United Wa State Army

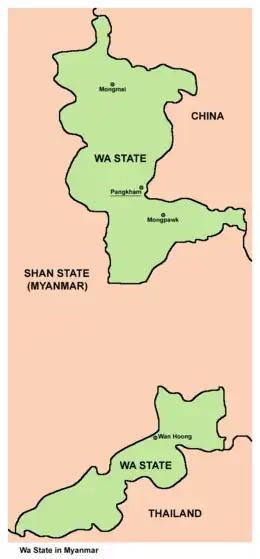
Areas under the control of the UWSA in 2015. The southern sector is not part of the traditional Wa territory but granted in 1989 by the then Burmese government for UWSA's cooperation in the war against Khun Sa.

The towns of Pangkham and Mong Pawk are within the area of this special region. The UWSA negotiated a cease-fire agreement with the Burmese military in the 1990s, and currently backs a counterinsurgency strategy of the Myanmar Army against the Shan State Army (RCSS) (RCSS/SSA). The UWSA defied the military regime's recent demand to disarm and participate in the 2010 elections, and instead proposed to declare the territory under their control as a special autonomous region.